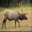
Label: deer